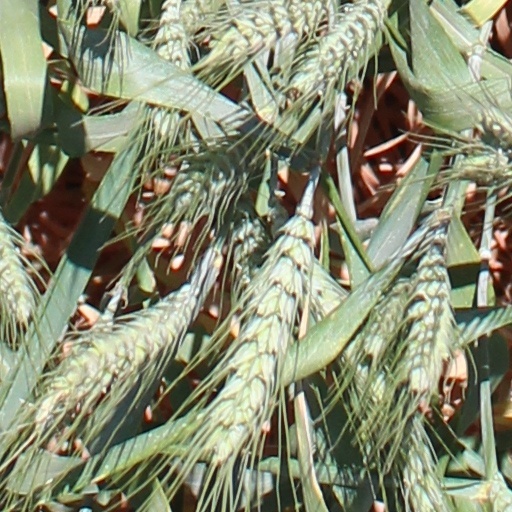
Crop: wheat